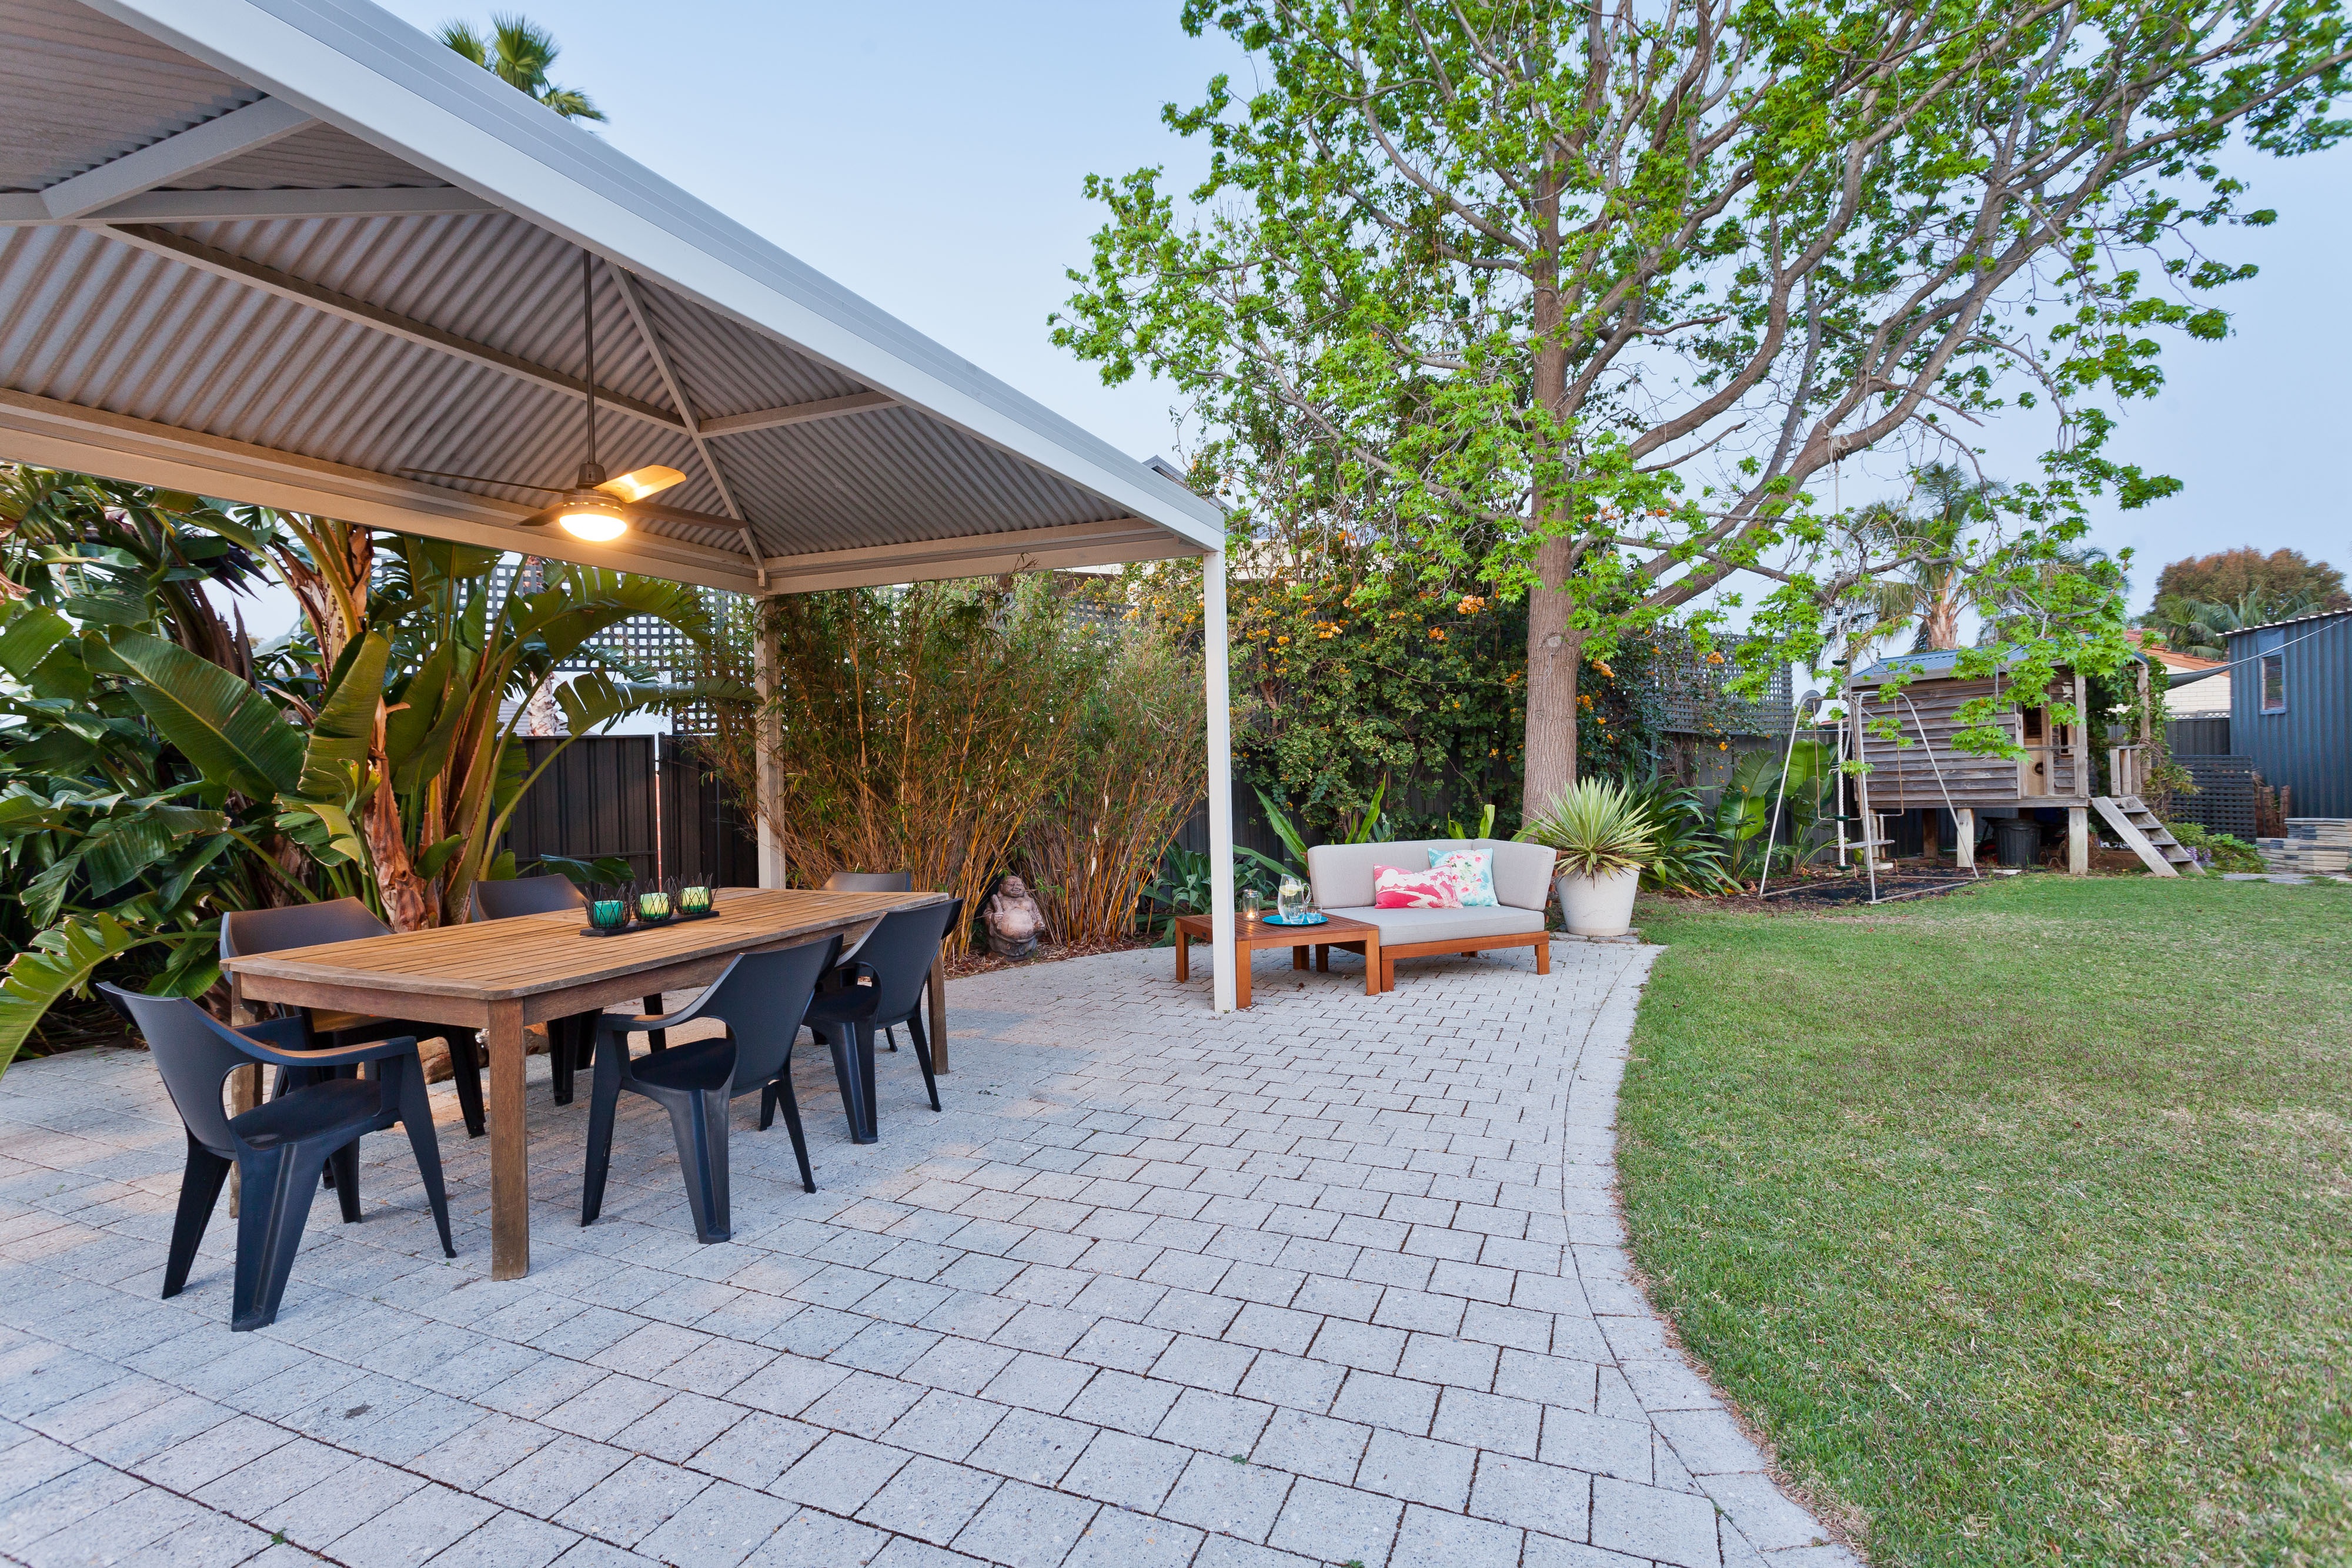
villa, home, walkway, cottage, backyard, kitchen, patio, property, lifestyle, living, resort, dining, estate, yard, alfresco, real estate, entertaining, outdoor structure